Carriage

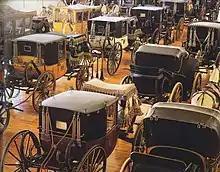
Imperial Carriage Museum

The Hungarian coach spread across Europe, initially rather slowly, in part due to Ippolito d'Este of Ferrara (1479–1520), nephew of Mathias' queen Beatrix of Aragon, who as a very junior Archbishopric of Esztergom developed a taste for Hungarian riding and took his carriage and driver back to Italy. Then rather suddenly, in around 1550, the "coach" made its appearance throughout the major cities of Europe, and the new word entered the vocabulary of all their languages. However, the new "coach" seems to have been a fashionable concept (fast road travel for men) as much as any particular type of vehicle, and there is no obvious technological change that accompanied the innovation, either in the use of suspension (which came earlier), or the adoption of springs (which came later). As its use spread throughout Europe in the late 16th century, the coach's body structure was ultimately changed, from a round-topped tilt to the "four-poster" carriages that became standard everywhere by c.1600.